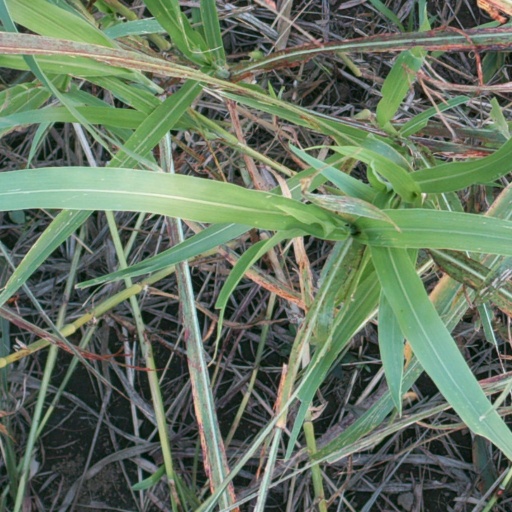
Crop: sorghum